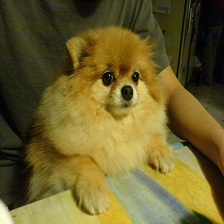
Species: dog
Breed: pomeranian